Mark Milligan

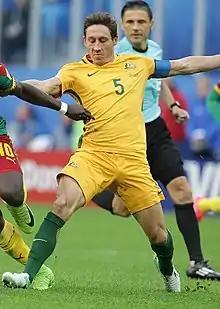
Milligan playing for Australia at the 2017 FIFA Confederations Cup

Milligan represented Australia at the 2005 FIFA World Youth Championship in the Netherlands. In May 2006, he was the youngest player selected in the Australian 2006 FIFA World Cup squad, being one of only two players chosen from the A-League – the other being Michael Beauchamp. Milligan had impressed coaches Graham Arnold and Johan Neeskens at a recent camp in Vietnam, while Guus Hiddink also recalled watching Milligan at the World Youth Championship.